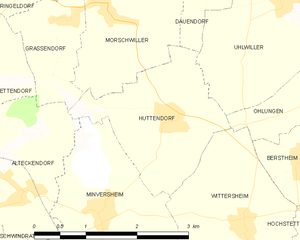
Carte des communes françaises